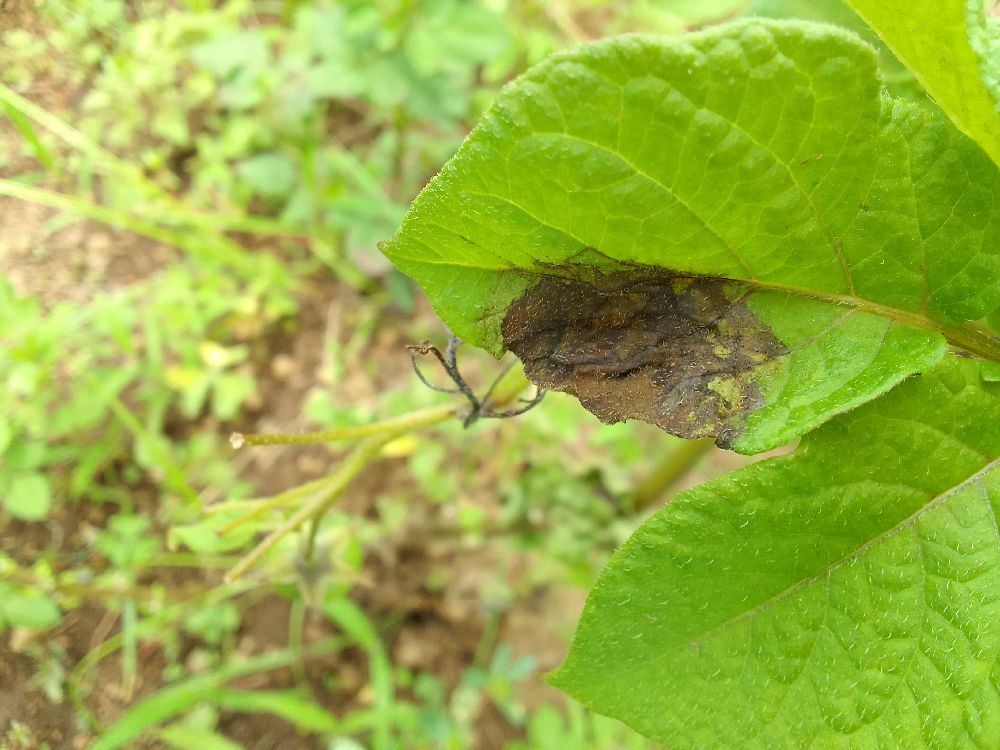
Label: Late blight